Silicon shire

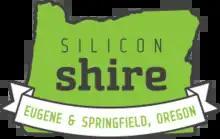
The logo of the Silicon Shire region.

In 2012 the Eugene, Oregon, metro area of the United States was dubbed the Silicon Shire. Like many regions that have taken on Silicon-themed names, the Silicon Shire is home to a thriving technology sector. In 2015, the region's rapid growth led to Eugene being named one of "The Next Top 10 Cities For Tech Jobs" by Fast Company magazine.